Doruma

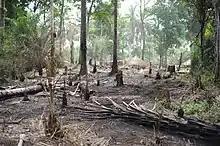
Zande tribe refugee camp under construction outside Doruma, 2009.

Since the end of December 2008, the LRA has come closer to Ndoromo, and its strategy shifted from the plunder of villages to kidnapping 11- to 17-year-old children to enlist as child-soldiers, to the mere massacre of local populations. 189 dead and 111 missing people have been reported before 24 December 2008, along with reports of tortured children and fires in the bush and fields, preventing the population from running away.